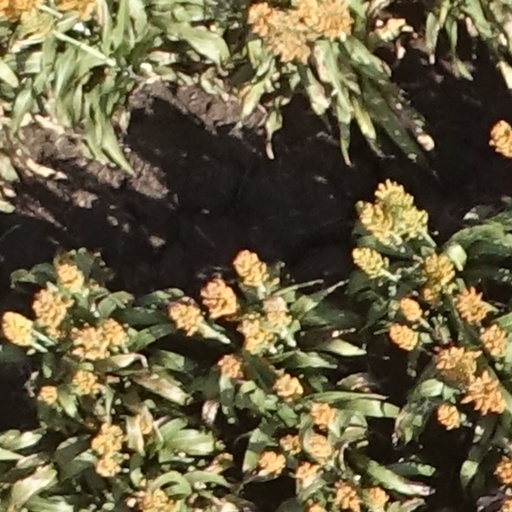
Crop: sorghum